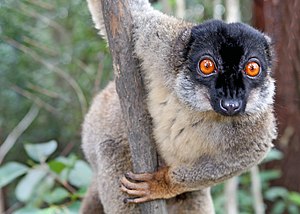
Brun lemur
Den brune lemur er en halvabe i familien af ægte lemurer. Den findes på øerne Madagaskar og Mayotte. Den brune lemur kan trods navnet variere i pelsfarve fra brun til gul og grålig. Ansigtet er dog altid mørkt og ofte med lyse pletter over øjnene. Kroppen måler 38-50 cm og den tykke, buskede hale er 46-60 cm lang. Halen holdes i en bue hen over ryggen, når den er på vandring. Den brune lemur færdes i skiftende grupper, der dels bevæger sig i træerne og dels på jorden i tropisk regnskov, hvor de lever af frugter, blade og harpiks. Flokkens medlemmer smører sig ind i urin, for at markere hvor de færdes.